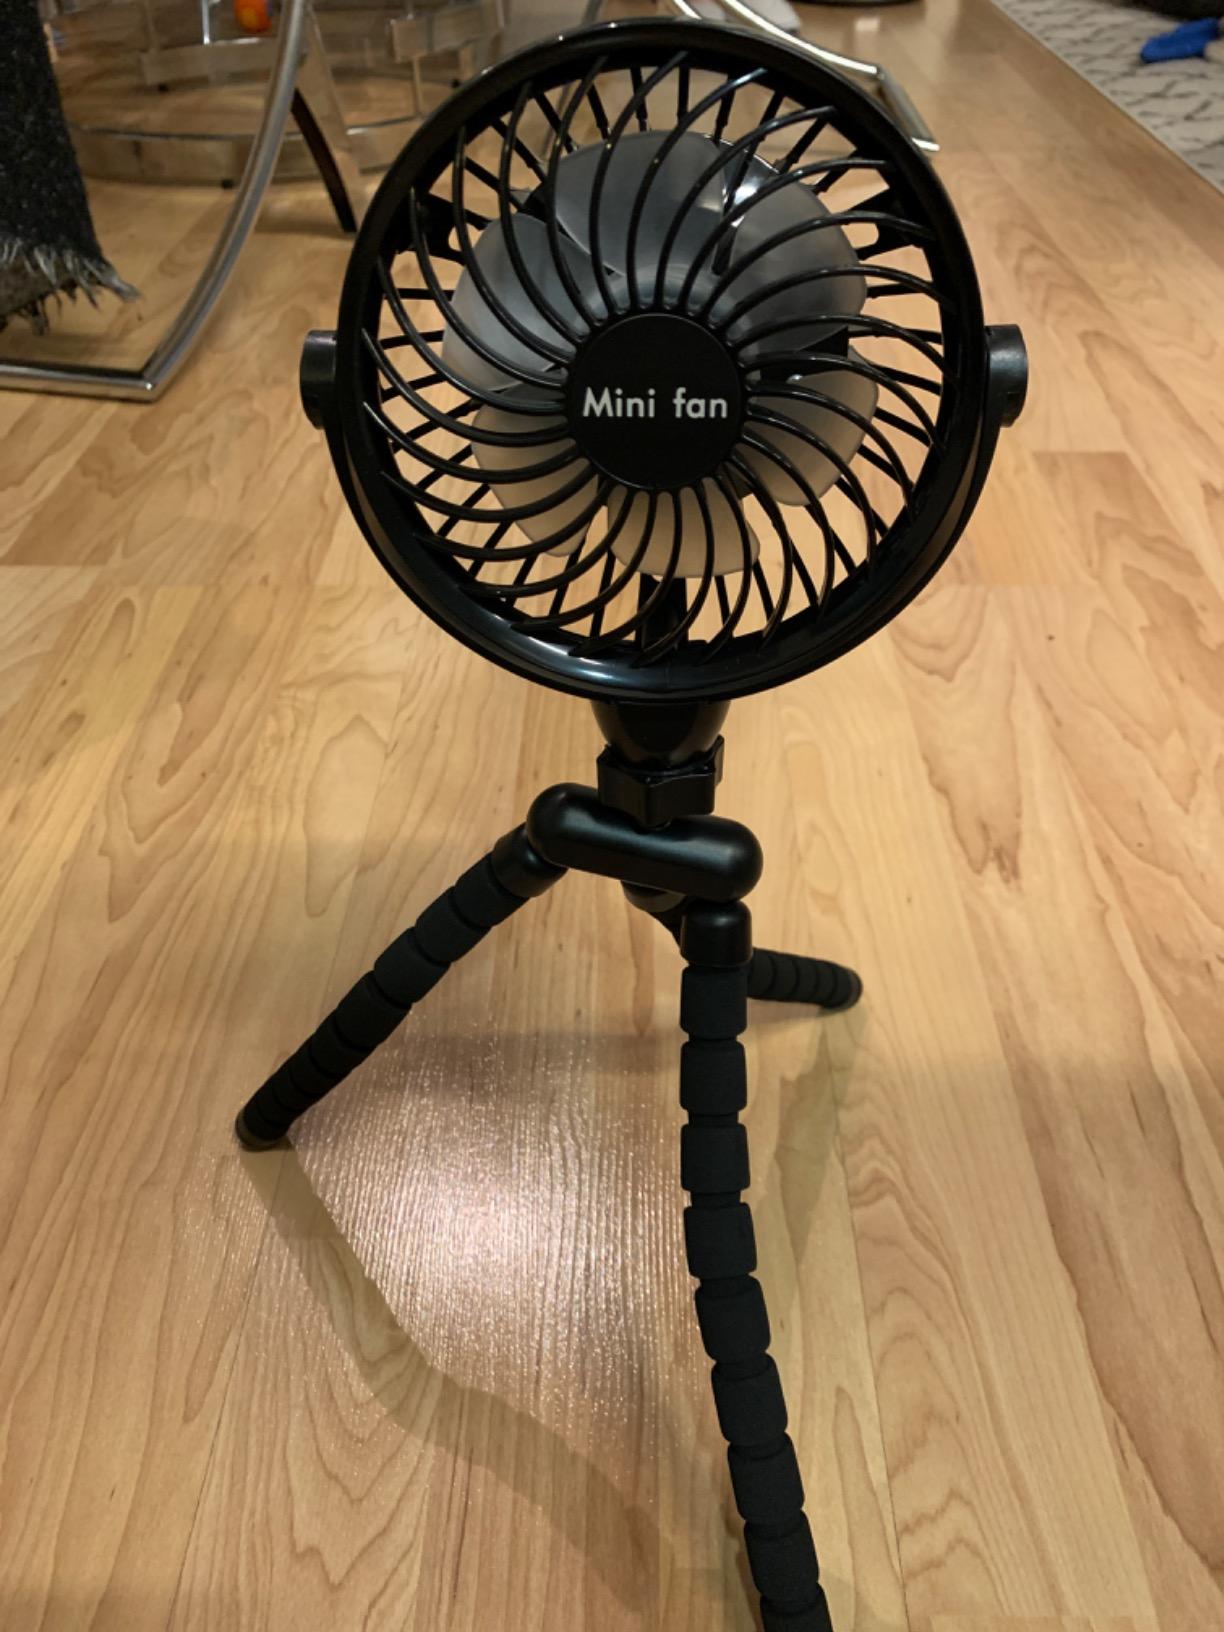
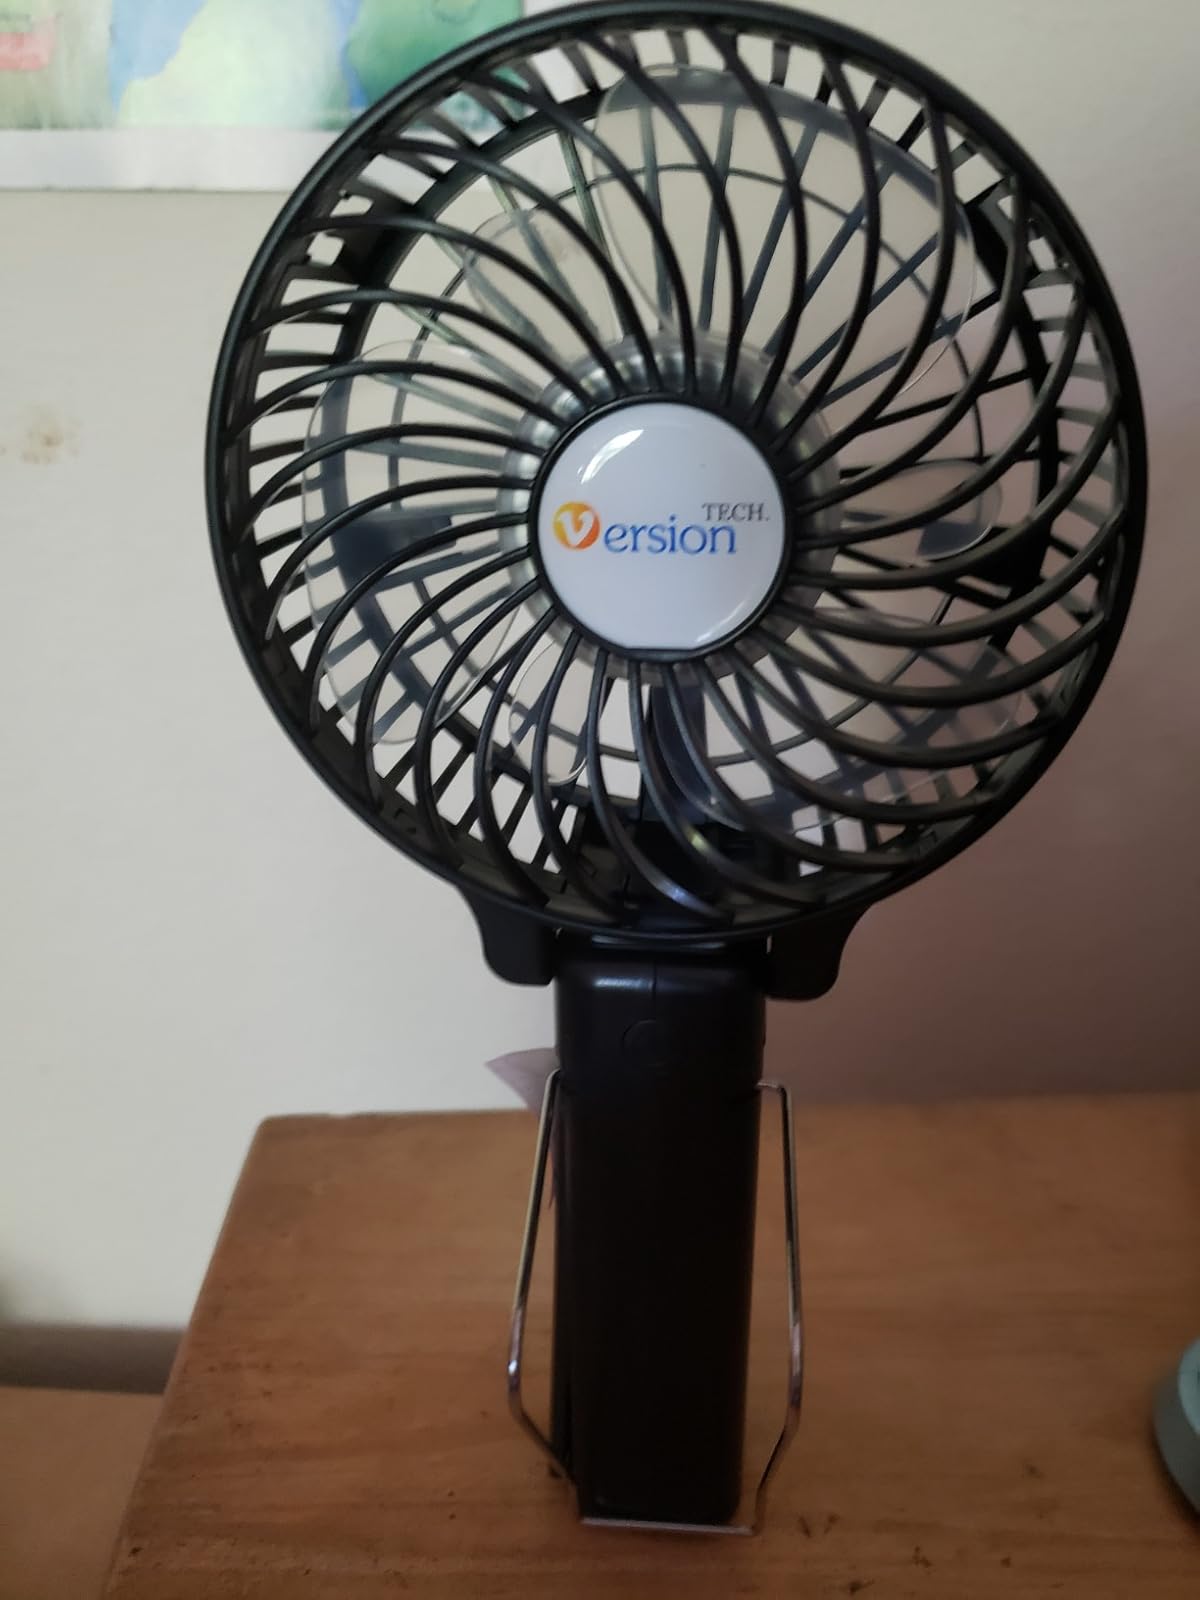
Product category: fan
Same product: no